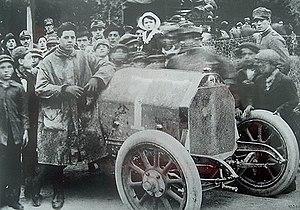
Giulio Ramponi, né en 1902, est un pilote automobile italien spécialiste de courses d'endurance de l'entre-deux-guerres.